Bunraku

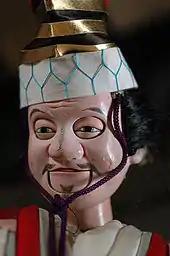
Close-up of a male puppet's head with mechanical eyes. This particular puppet is a head used in performances.

The chanter/singer and the player provide the essential music of the traditional Japanese puppet theater. In most performances only a player and a chanter perform the music for an act. Harmony between these two musicians determines the quality of their contribution to the performance.